Foreign Agricultural Service

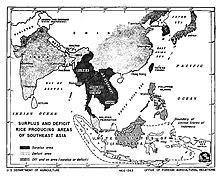
OFAR-created map of Asia, showing rice surplus and deficit areas.

After the war OFAR was instrumental in carrying out land reform in Japan and offering agricultural technical assistance under the Marshall Plan and the Point Four Program. By 1953, OFAR had roughly 400 agricultural specialists working on development programs in 27 foreign countries. OFAR also continued food aid programs, particularly using the Agricultural Act of 1949's authorities to donate surplus commodities. The intent of these efforts was first, to combat communism; second, to promote export sales of U.S. agricultural products; and third, to improve diets in foreign countries through extension of technical assistance and technology transfer.